Joseph Johnson (publisher)

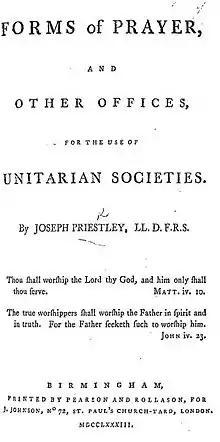
"Forms of Prayer" (1783) by Joseph Priestley, a Unitarian liturgy published by Joseph Johnson

Immediately upon reopening his business, Johnson started publishing theological and political works by Priestley and other Dissenters. Starting in the 1770s, Johnson published more specifically Unitarian works, as well as texts advocating religious toleration; he also became personally involved in the Unitarian cause. He served as a conduit for information between Dissenters across the country and supplied provincial publishers with religious publications, thereby enabling Dissenters to spread their beliefs easily. Johnson participated in efforts to repeal the Test and Corporation Acts, which restricted the civil rights of Dissenters. In one six-year period of the 1770s, Johnson was responsible for publishing nearly one-third of the Unitarian works on the issue. He continued his support in 1787, 1789, and 1790, when Dissenters introduced repeal bills in Parliament, and he published much of the pro-repeal literature written by Priestley and others.